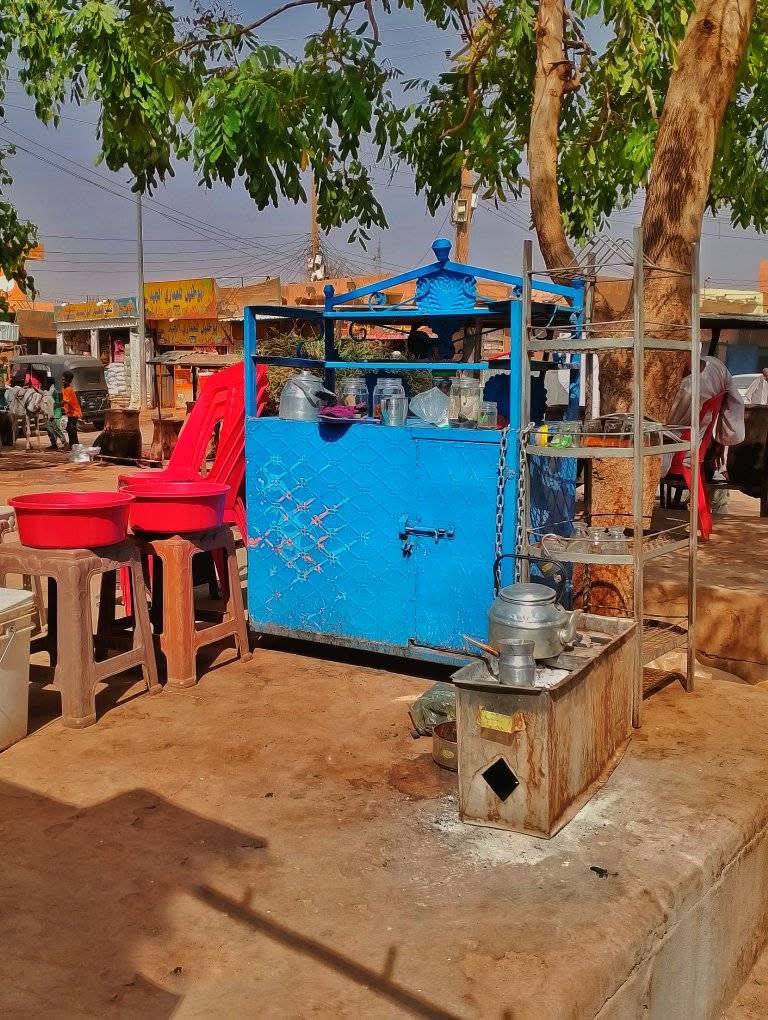
الوصف بالفصحى: معدات ومستلزمات بائعة الشاي
الوصف بالعامية السودانية: قعدة  ست الشاي في الناصية وجمبها الكانون فية كفتيرة وتنكة وكراسي بلاستيك و تربيزة بلاستيك
التصنيف: Local Culture & Objects